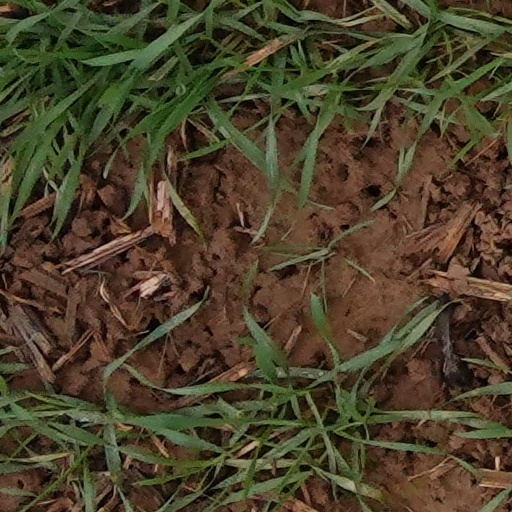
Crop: wheat